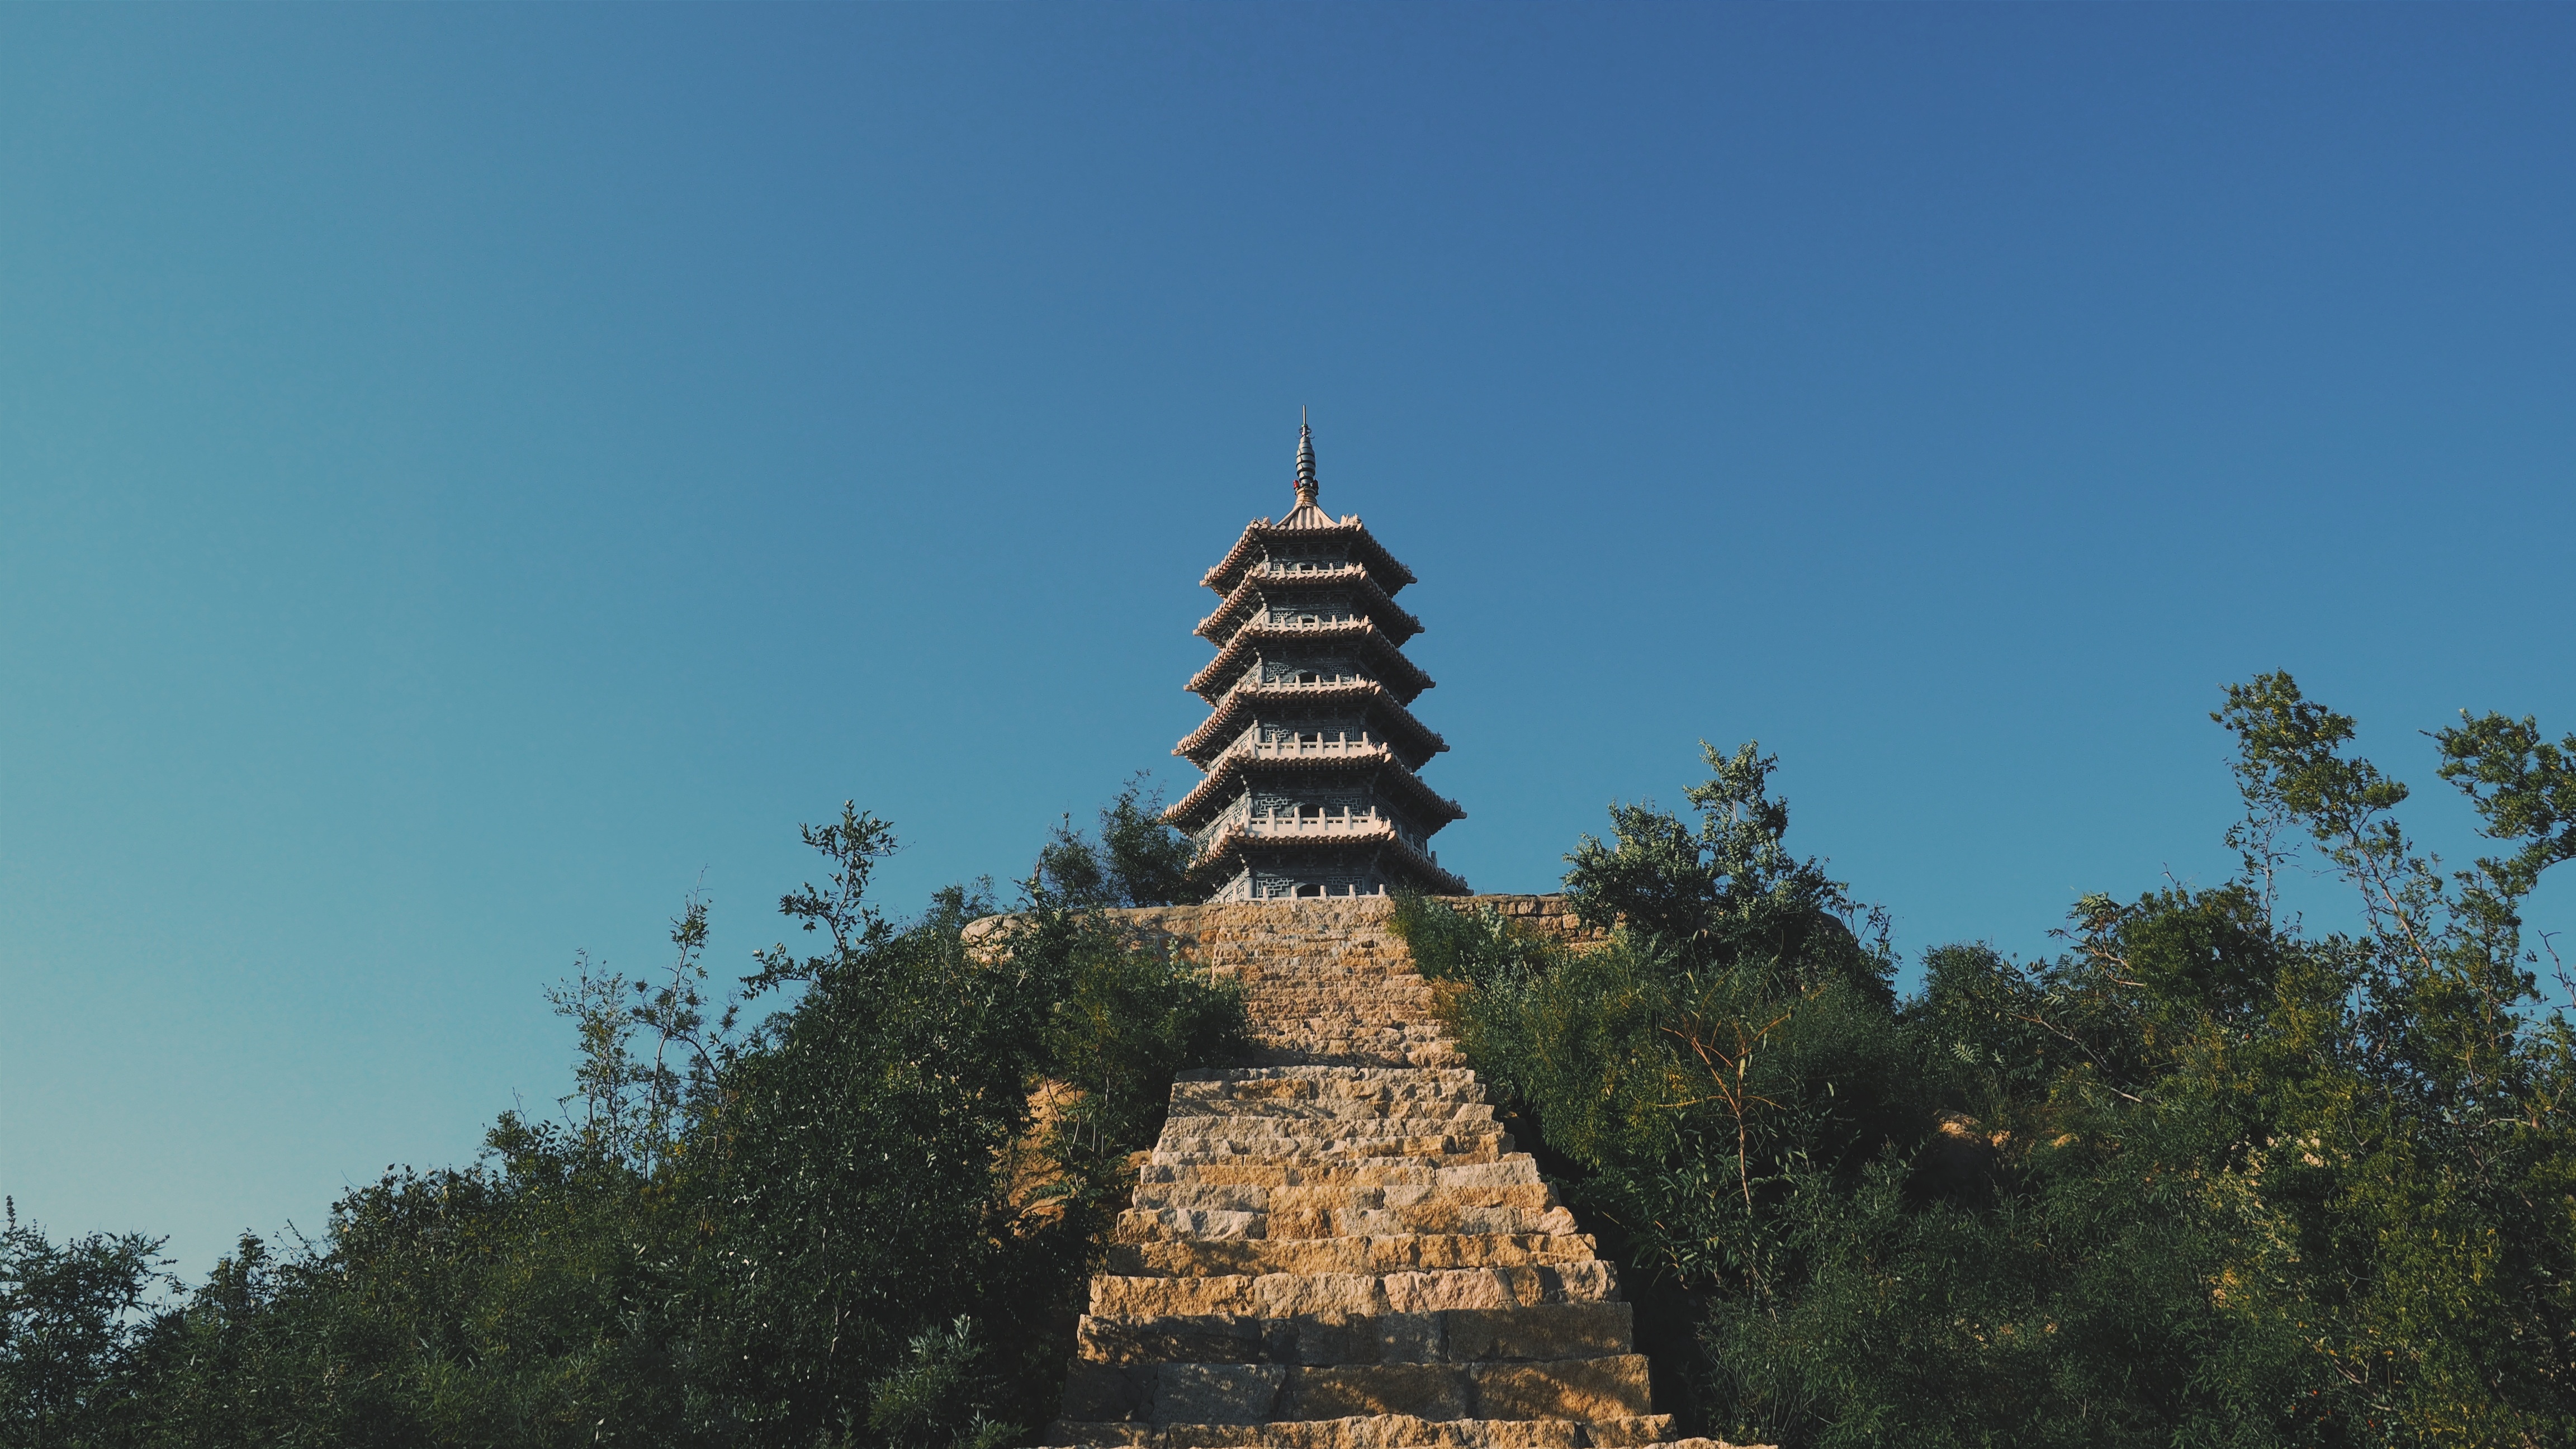
architecture, building, palace, monument, tower, landmark, place of worship, temple, pagoda, stupa, wat, historic site